Japanese Breakfast

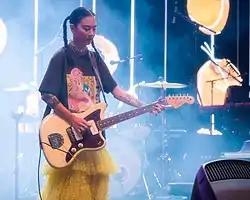
Frontwoman Michelle Zauner performing at the Day In Day Out Festival in Seattle, 2022

Japanese Breakfast is an American indie pop band from Philadelphia, Pennsylvania, formed in 2013. The project is fronted by vocalist, guitarist and primary songwriter Michelle Zauner; she is joined in its current iteration by long-serving musicians Peter Bradley (guitar), Deven Craige (bass), and Craig Hendrix (drums, keyboards, backing vocals), as well as violinist Lauren Baba and saxophonist Adam Schatz, who have been with the ensemble since 2021.